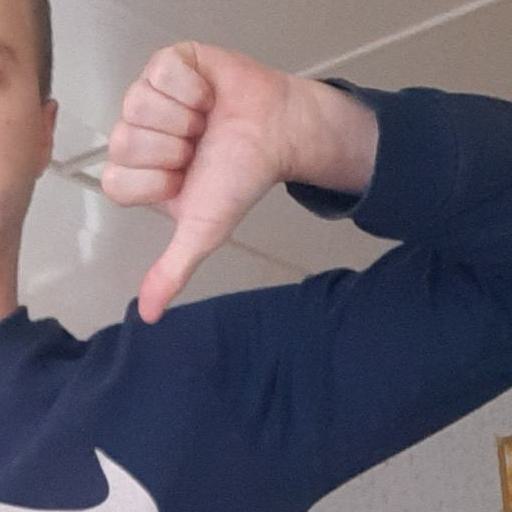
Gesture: dislike